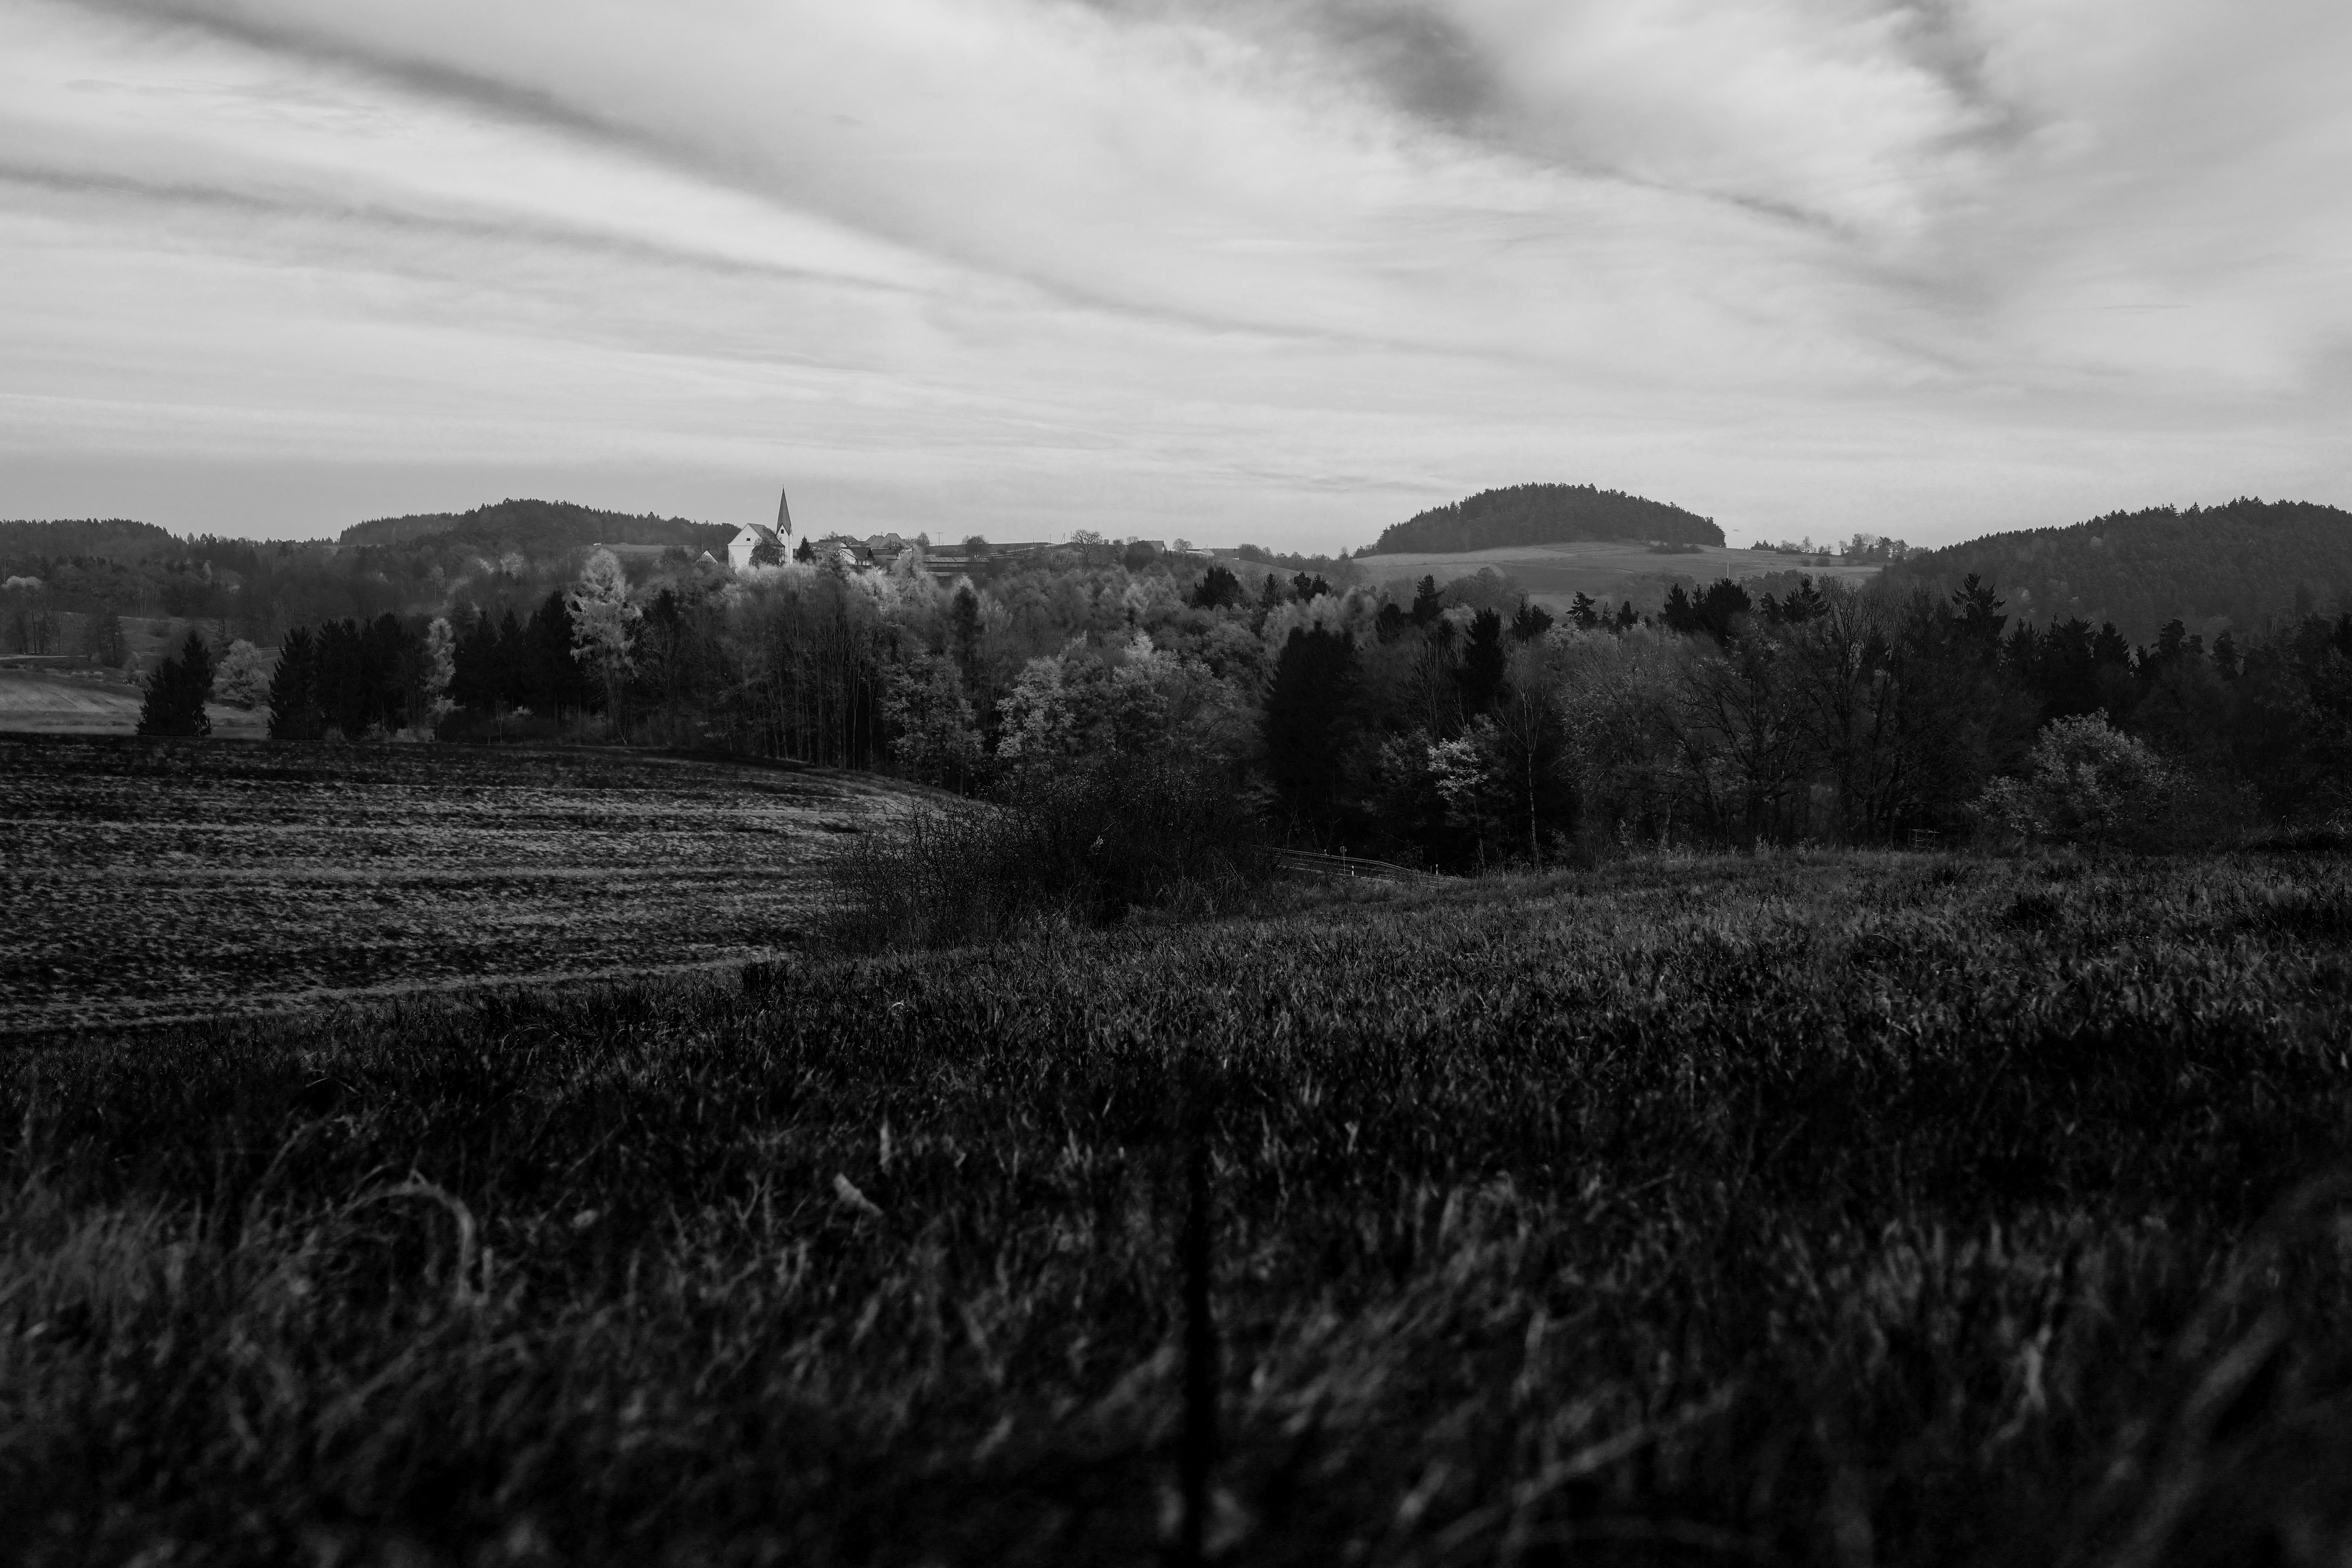
landscape, tree, nature, grass, horizon, cloud, black and white, plant, sky, white, field, photography, meadow, morning, hill, rural, darkness, black, monochrome, art, beauty, germany, deutschland, landschaft, kunst, schwarzweiss, herbst, bayern, bavaria, natur, habitat, mood, monochrom, oberpfalz, peripheral, rural area, autumnlandscape, efre, peripher, l ndlicherraum, monochrome photography, atmospheric phenomenon